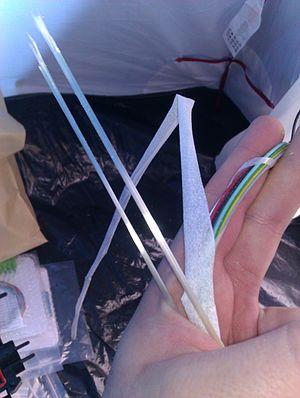
Gaine 144 FO dénudé, avec les renfort latéraux, le ruban de ceinture et les douze gaines colorés de fibre visibles.
Un réseau FTTH est un type de réseau de télécommunications physique qui permet notamment l'accès à internet à très haut débit et dans lequel la fibre optique se termine au domicile de l'abonné.